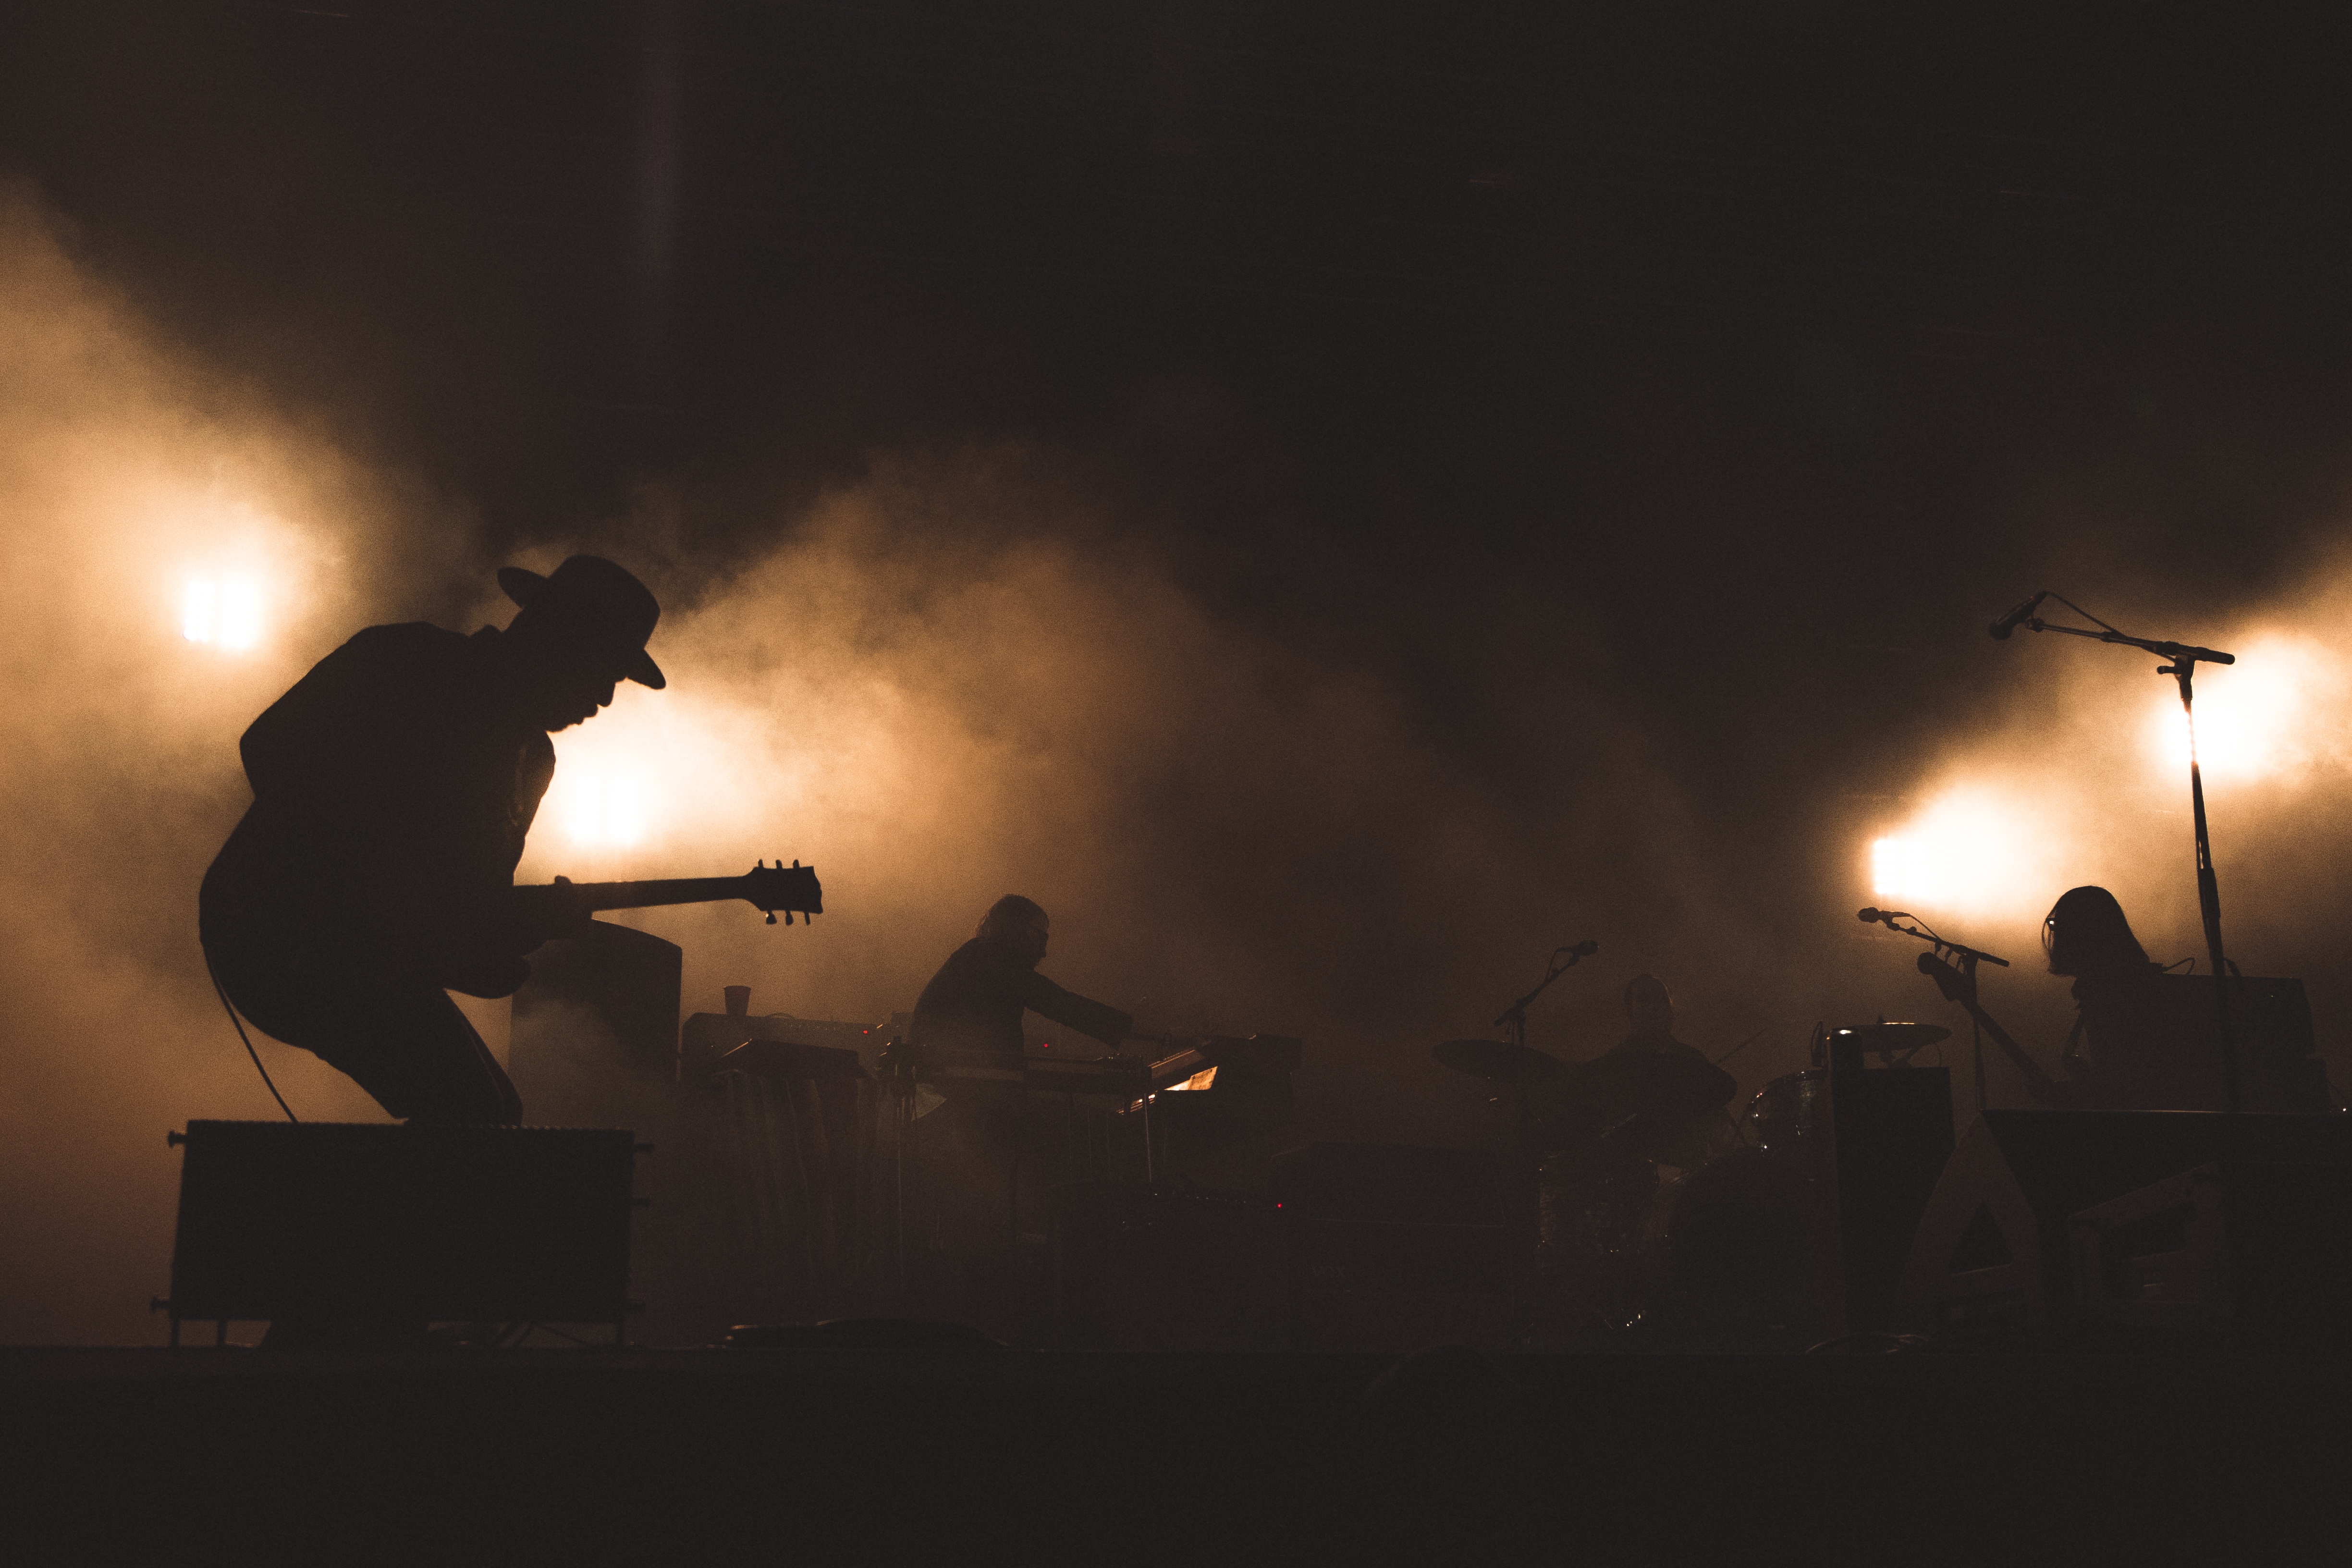
silhouette, light, night, sunlight, fire, darkness, atmosphere of earth